Dhoon Glen Halt

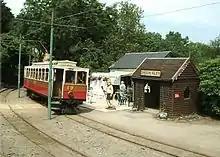
The station in 2003, before renovation

Dhoon Glen Halt (Manx: "Stadd Ghlion y Dhoon)" is an intermediate stopping place on the northern section of the Manx Electric Railway in the Isle of Man. It is not to be confused with Dhoon Halt, which is the next halt, about 600 metres to the north.